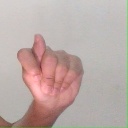
अक्षर: ट